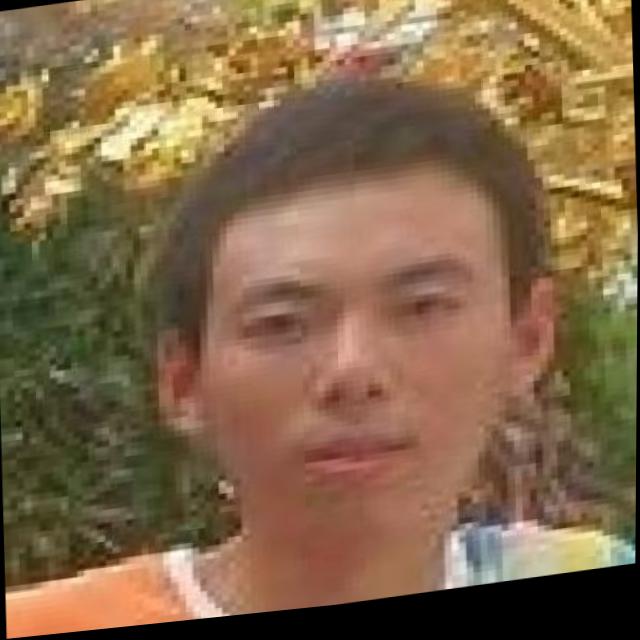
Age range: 21-44